Ricberht of East Anglia

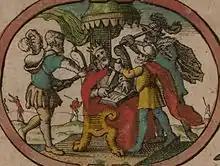
A depiction of Eorpwald's death, by John Speed

Soon after his conversion, Eorpwald was killed by Ricberht, possibly as the result of a pagan reaction to the East Anglian conversion. Nothing about Ricberht's ancestry or background is known, although his name can be taken to imply that he was a member of the East Anglian elite and was perhaps related to Eorpwald. The single source for Ricberht, Bede's "Ecclesiastical History", states that "Eorpwald, not long after he had embraced the Christian faith, was slain by one Ricberht, a pagan;" (""Uerum Eorpuald non multo, postquam fidem accepit, tempore occisus est a uiro gentili nomine Ricbercto;""). It is not known where Eorpwald's murder occurred, nor any other details surrounding his death.